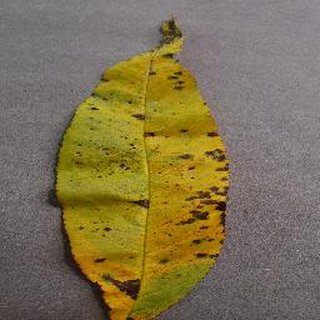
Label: peach_bacterial_spot